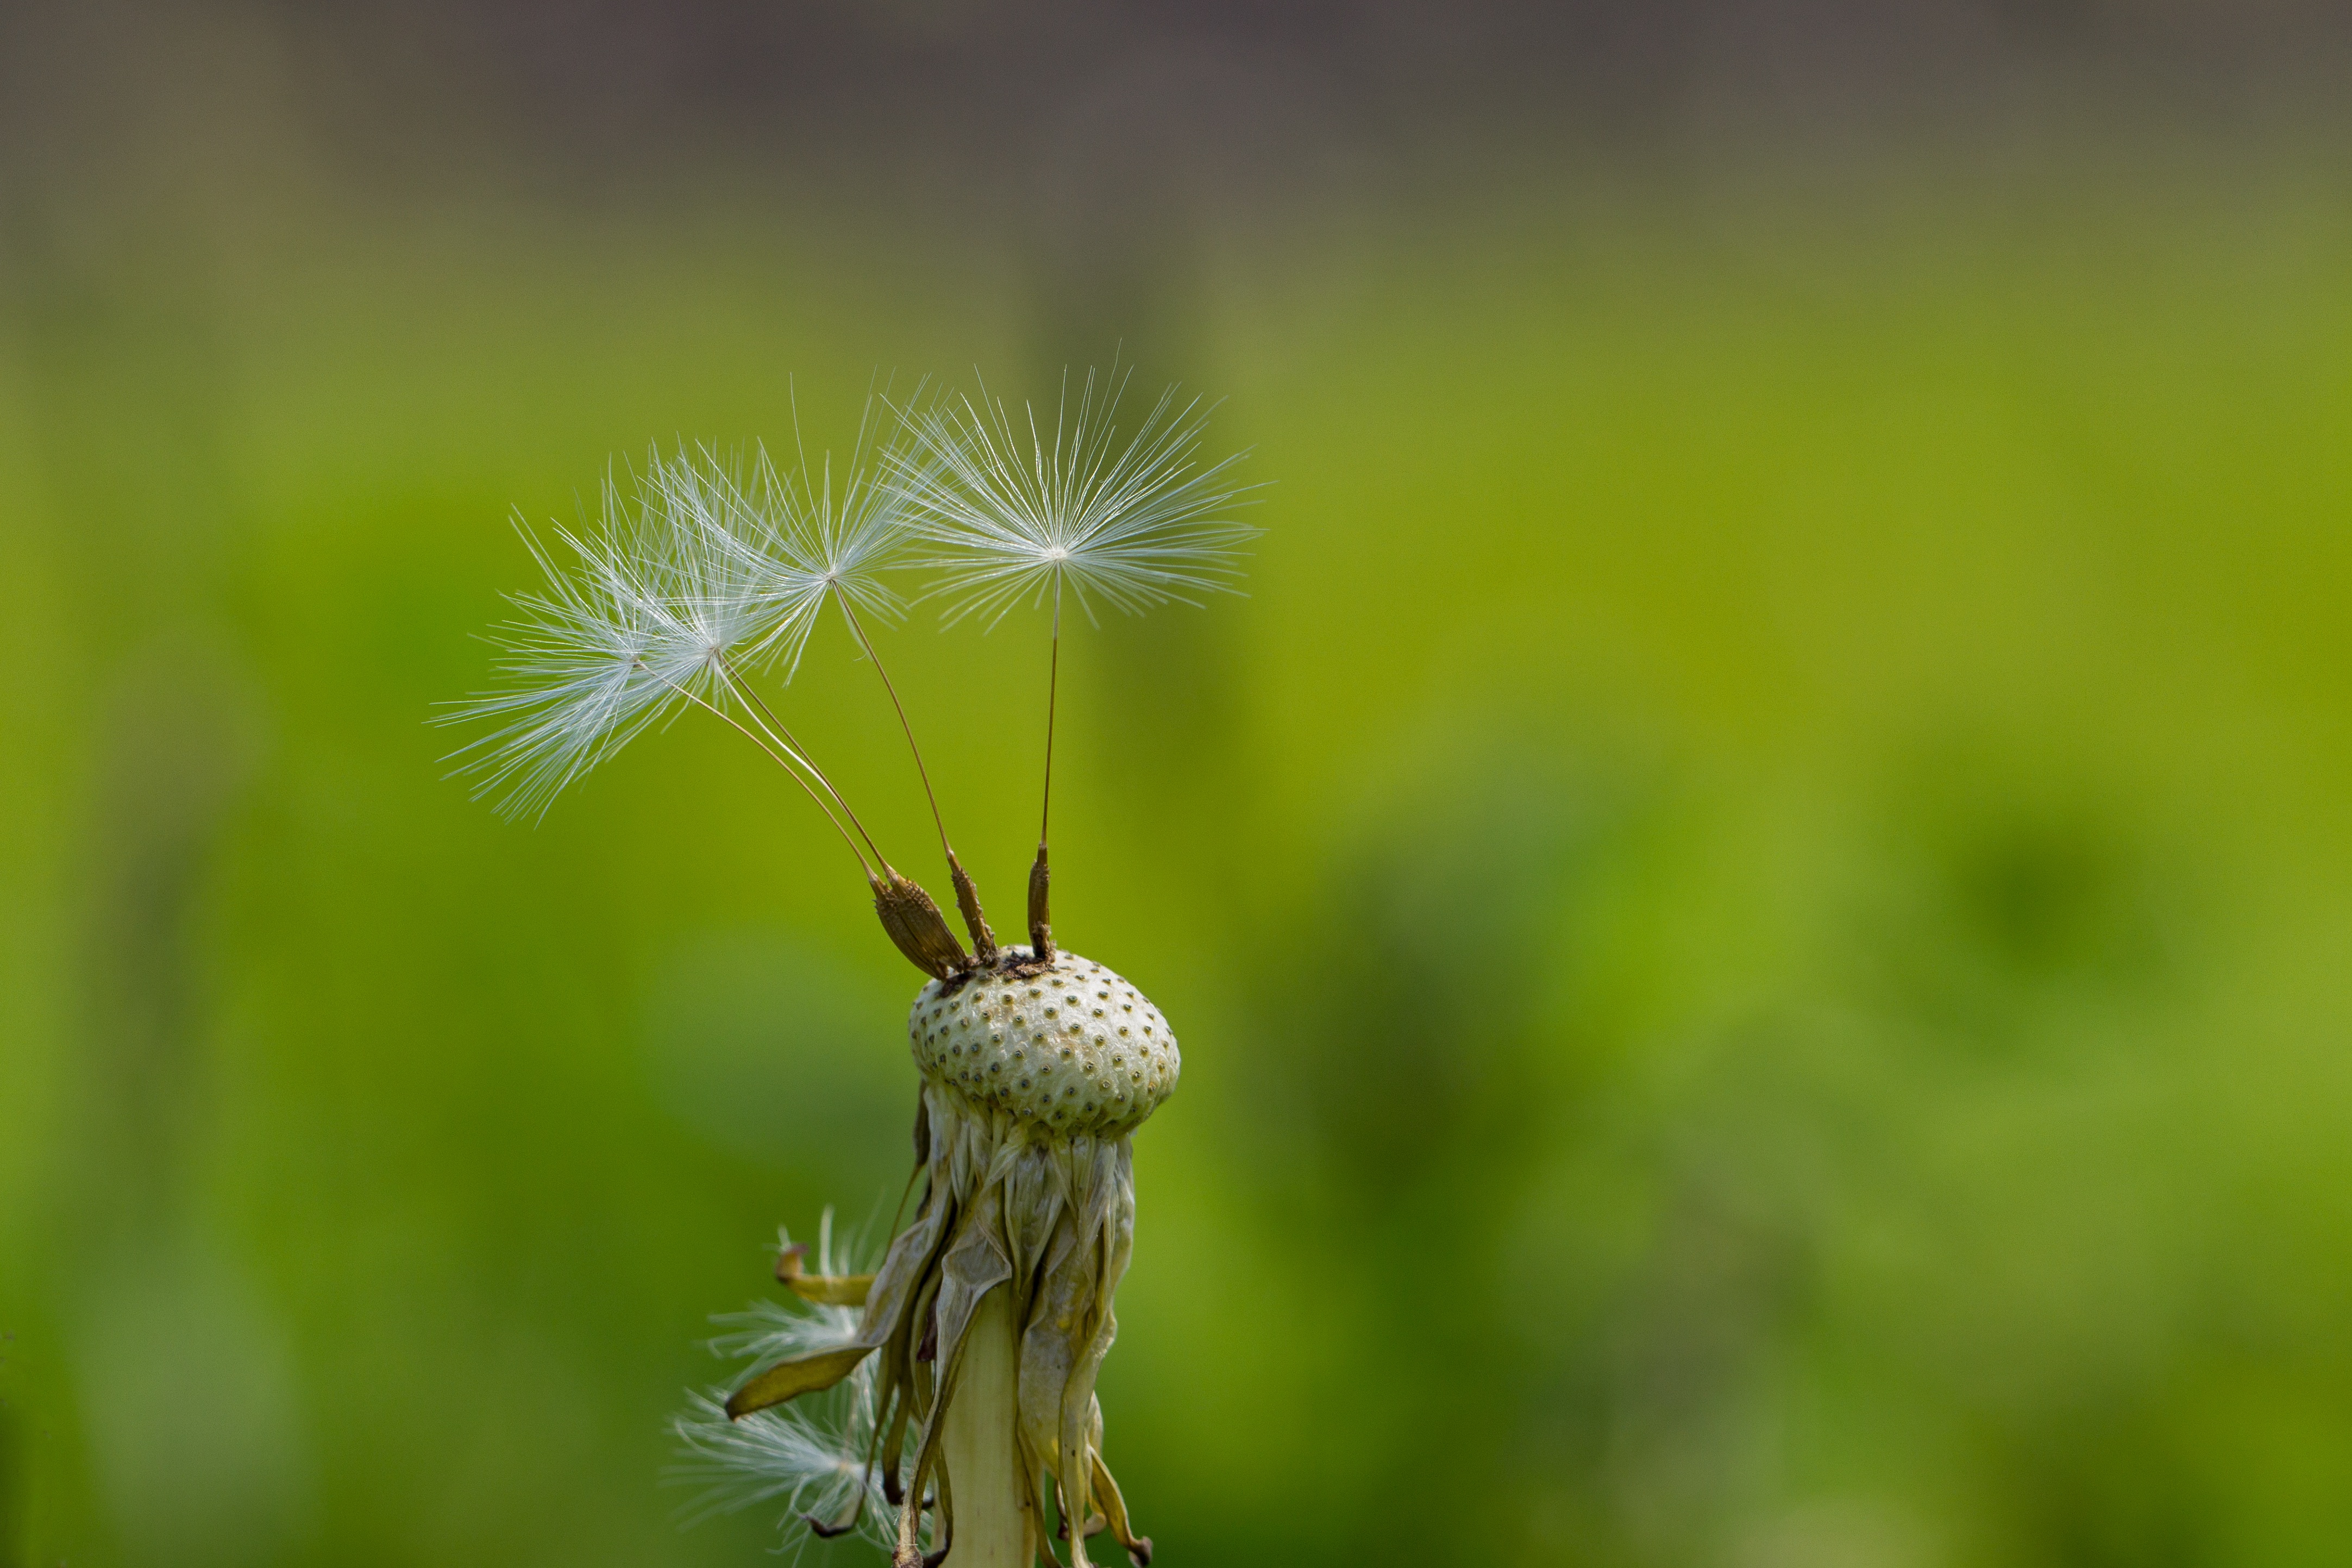
nature, grass, branch, plant, field, photography, meadow, dandelion, prairie, flower, wildlife, spring, green, insect, macro, botany, close, flora, fauna, invertebrate, wildflower, close up, seeds, grassland, macro photography, flying seeds, daisy family, grass family, plant stem